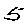
Label: 5